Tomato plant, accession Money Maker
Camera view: tilt-top (135 deg); turntable rotation: 120 degrees
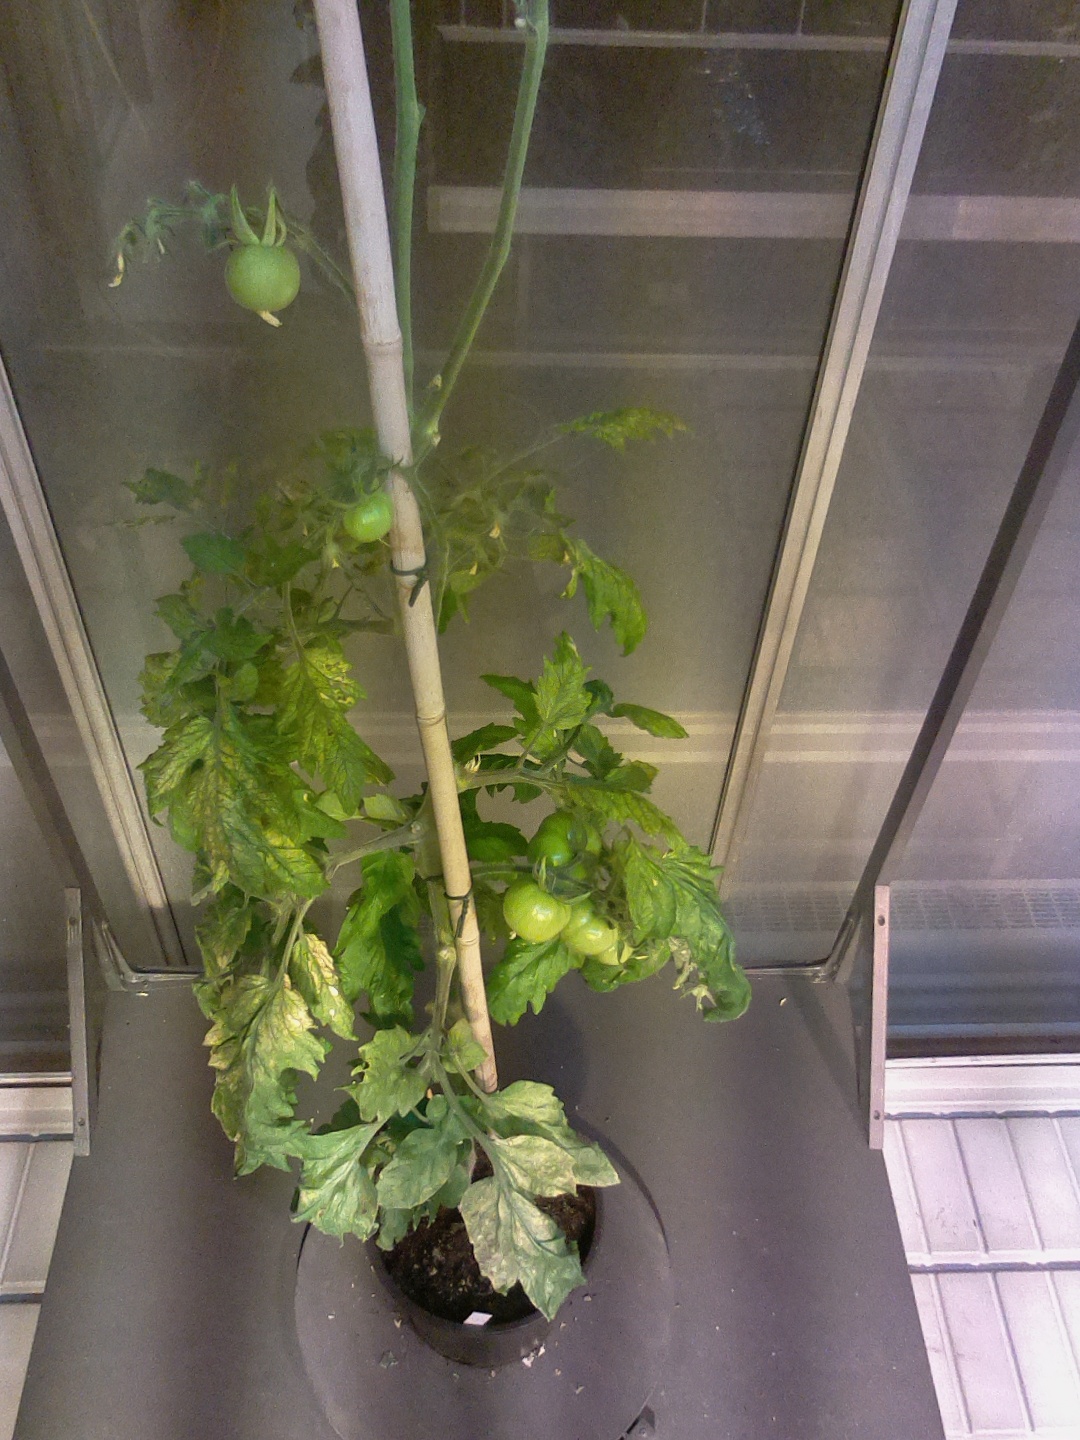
BBCH growth stage 78: 80% -90% of final fruit size